Marlena Zagoni

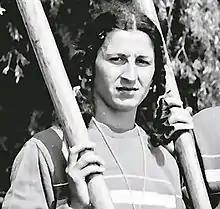

Marlena Zagoni ( Predescu, 22 January 1951 – 31 July 2025) was a Romanian rower. She won a bronze medal in coxless pair at the 1975 World Championships, placing sixth at the 1976 Olympics. She won two more bronze medals: in coxed four at the 1974 World Championships and in the eight event at the 1980 Olympics. From 1998 until her death she coached rowers at CSA Steaua București. Zagoni died on 31 July 2025, at the age of 74.